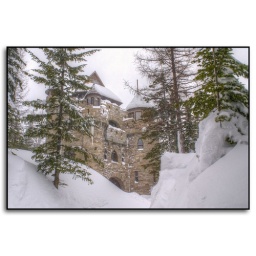
some friends have a condo at Schweitzer Ski Resort in northern Idaho - this is the house next door